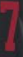
Number: 7